Al-Tanf

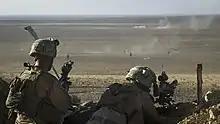
3rd Battalion, 7th Marines attached to SP-MAGTF-CR-CC during Operation Apex Teufelhunden, a live fire exercise near Al-Tanf, on 7 September 2018

On 7 September 2018, the United States Central Command announced an Operation Inherent Resolve live fire exercise around the al-Tanf garrison, named Operation Apex Teufelhunden. The announcement described it as a "defeat-ISIS exercise".